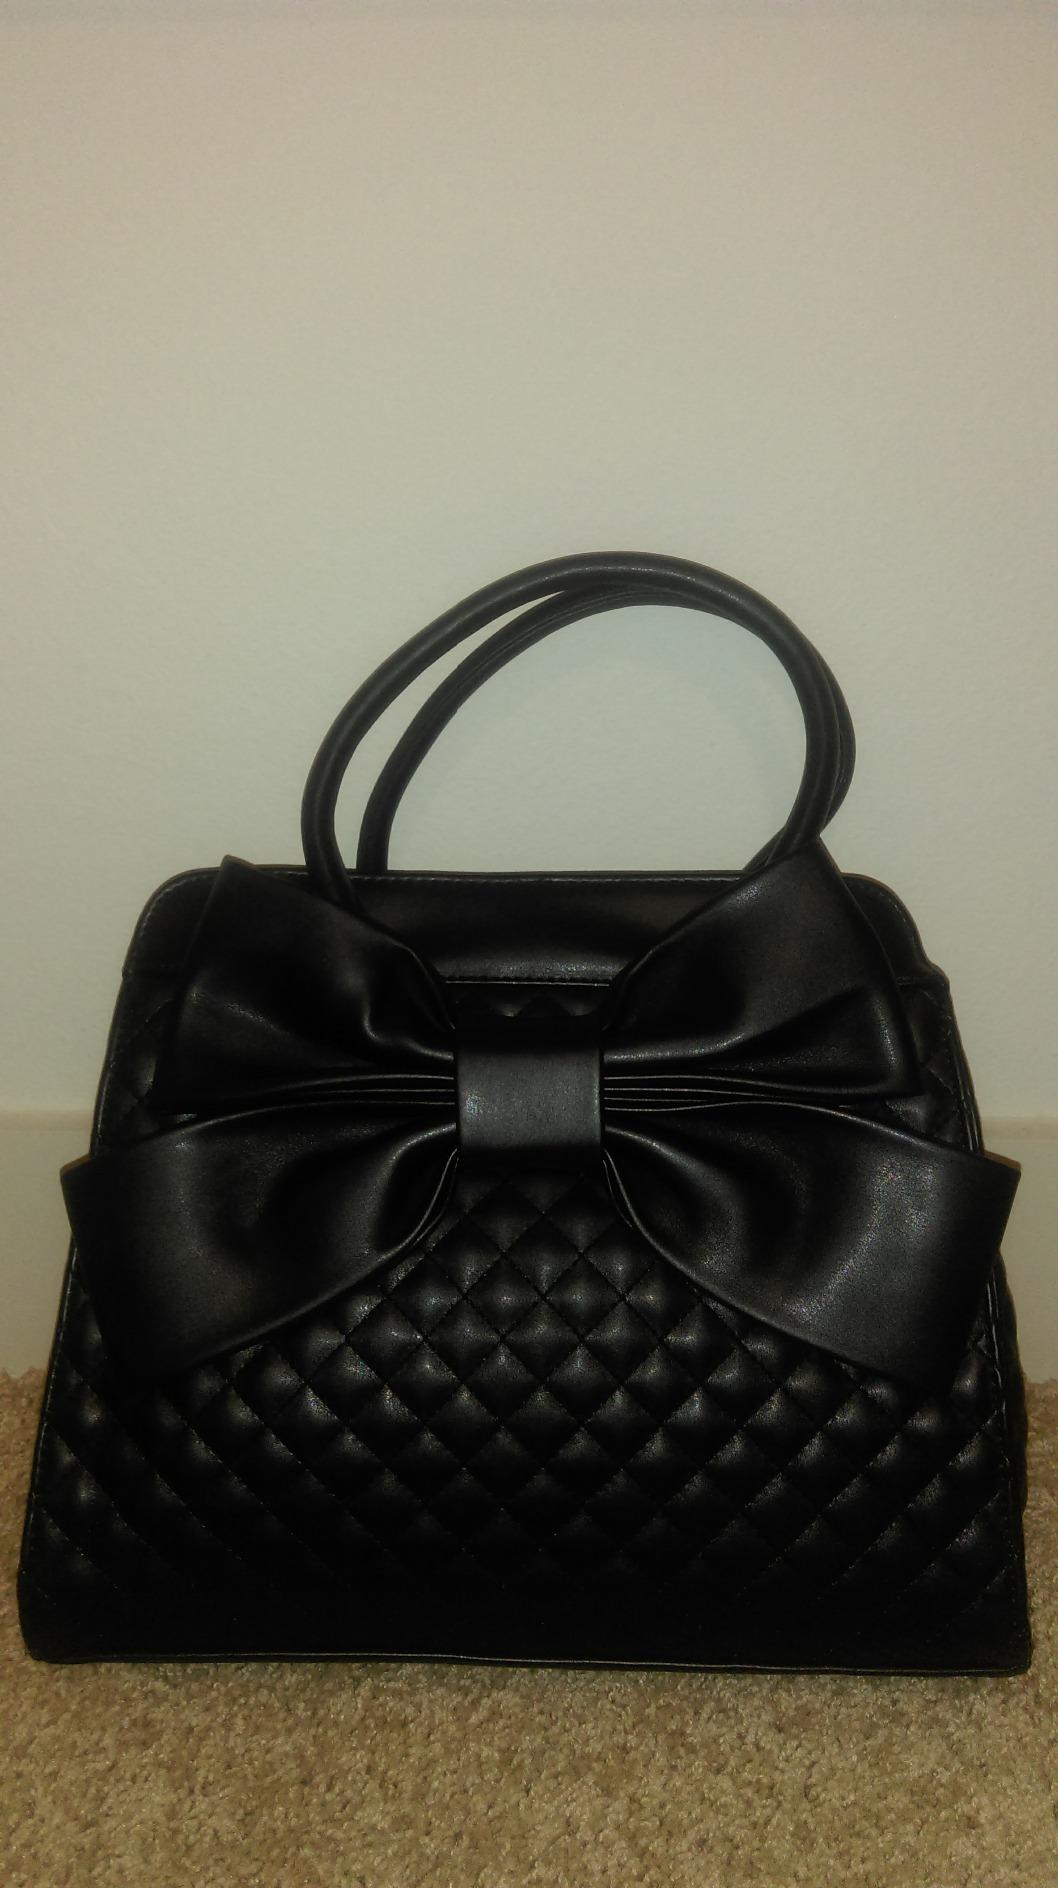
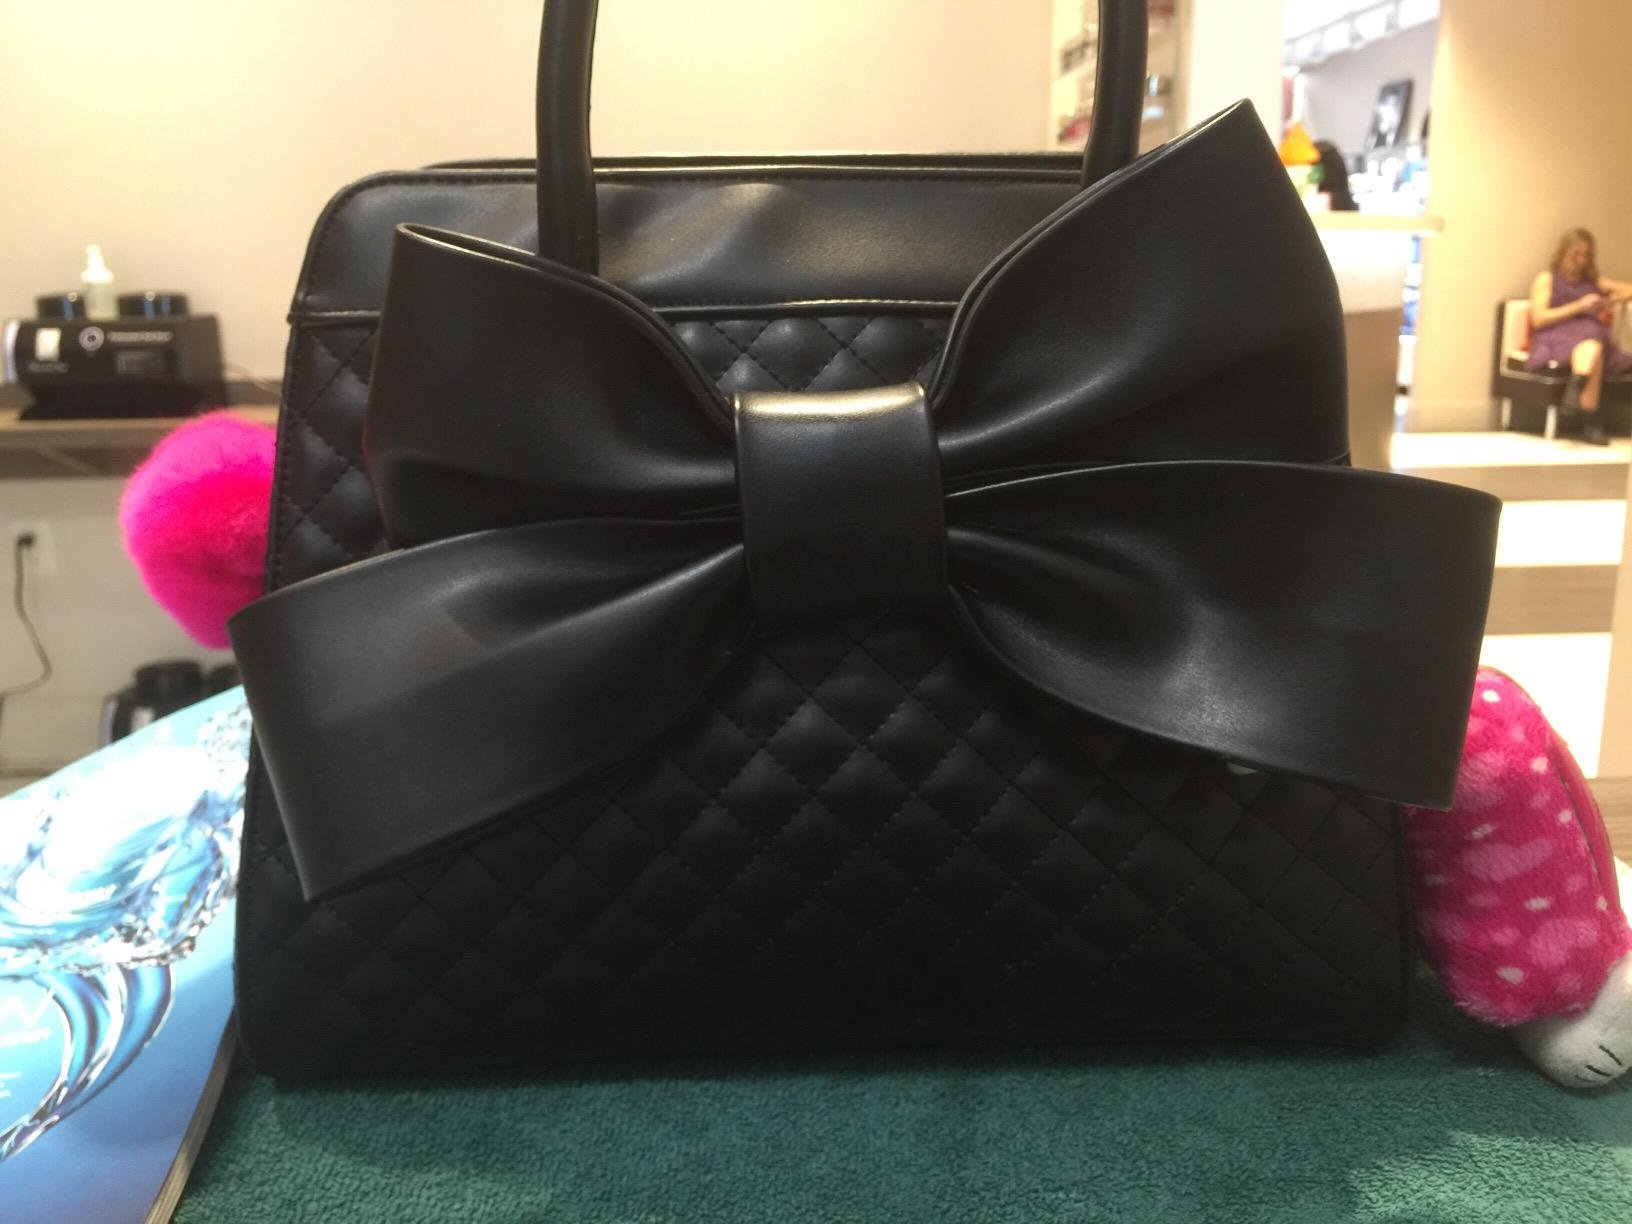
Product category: accessories_handbag
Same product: yes